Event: Nepal Earthquake
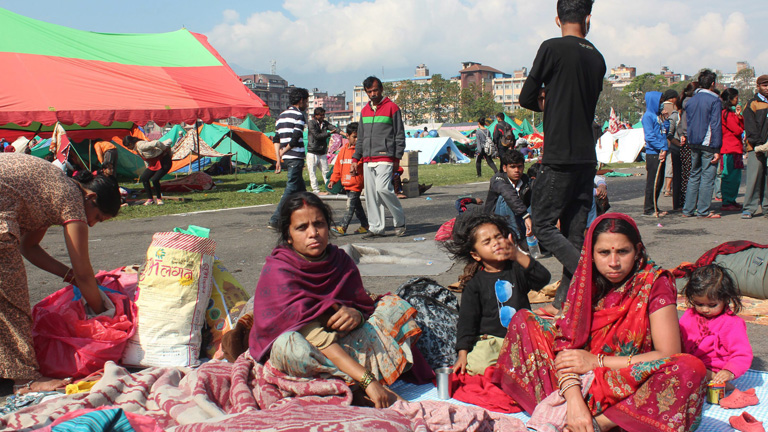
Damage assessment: no_damage